William H. Gleason House

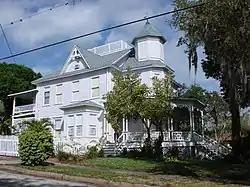

The William H. Gleason House is a historic home in Melbourne, Florida, United States. The house was built around 1884 by William Henry Gleason (c. 1829–1902) and his wife Sarah Griffin Gleason and is at 1736 Pineapple Avenue in the Eau Gallie neighborhood founded by the Gleasons before incorporating with Melbourne in 1969. Gleason House is an outstanding example of Queen Anne style architecture. On January 25, 1997, it was added to the U.S. National Register of Historic Places.